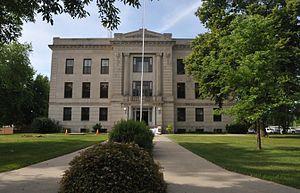
La ville de Clear Lake est le siège du comté de Deuel, situé dans le Dakota du Sud, aux États-Unis.